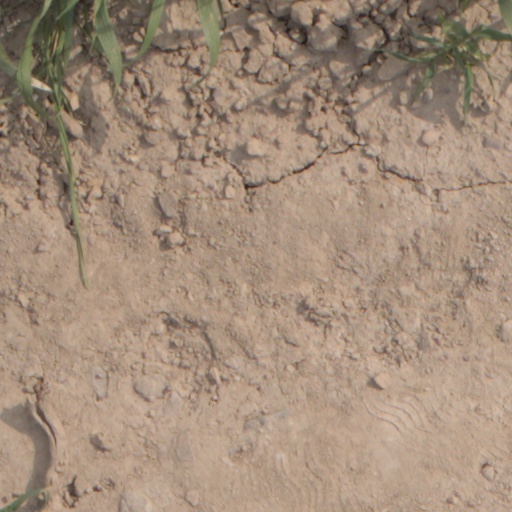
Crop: wheat